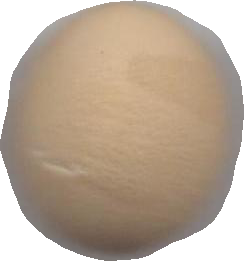
Variety: Grobogan